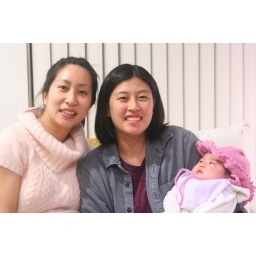
That cute little hat in the right corner is what Nina hand-knit for Abigail.